Limnological tower

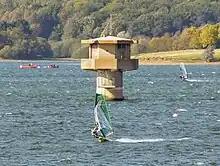
Limnological tower at Rutland Water

A limnological tower is a structure constructed in a body of water to facilitate the study of aquatic ecosystems (limnology). They play an important role in drinking water infrastructure by allowing the prediction of algal blooms which can block filters and affect the taste of the water.